Namaqualand 0-4-2T Britannia

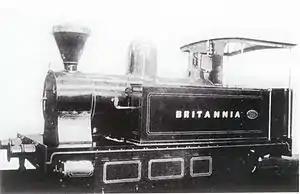
Cape Copper Company 0-4-2T "Britannia", c. 1905

The Cape Copper Company 0-4-2T "Britannia" of 1905 was a South African steam locomotive from the pre-Union era in the Cape of Good Hope.